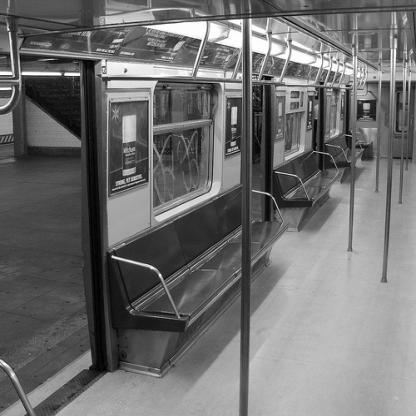
Scene: Indoor